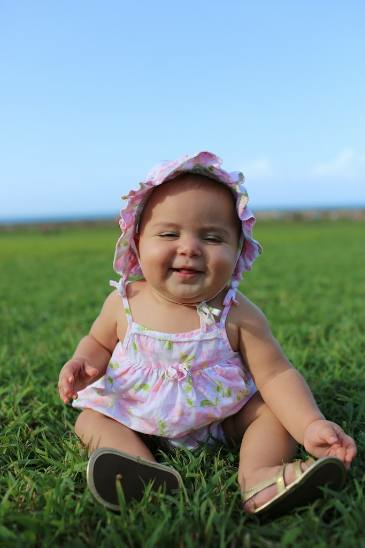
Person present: Yes